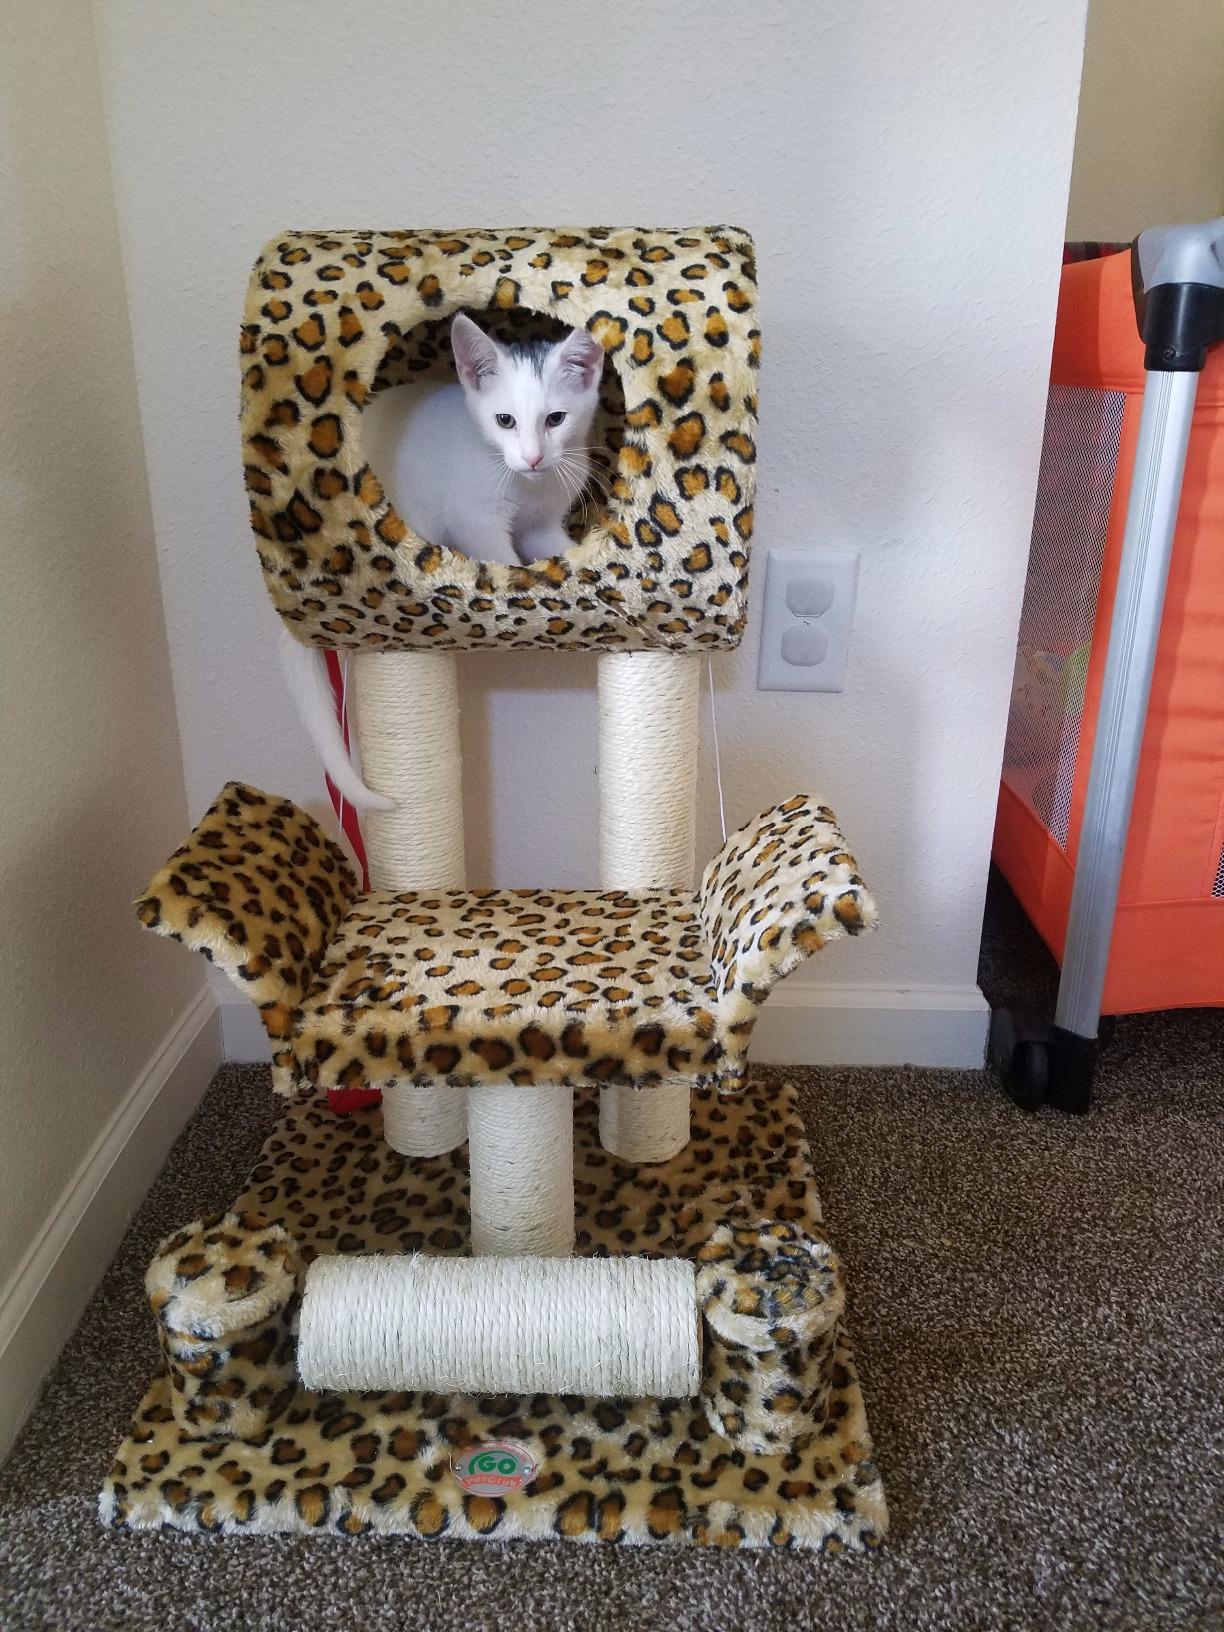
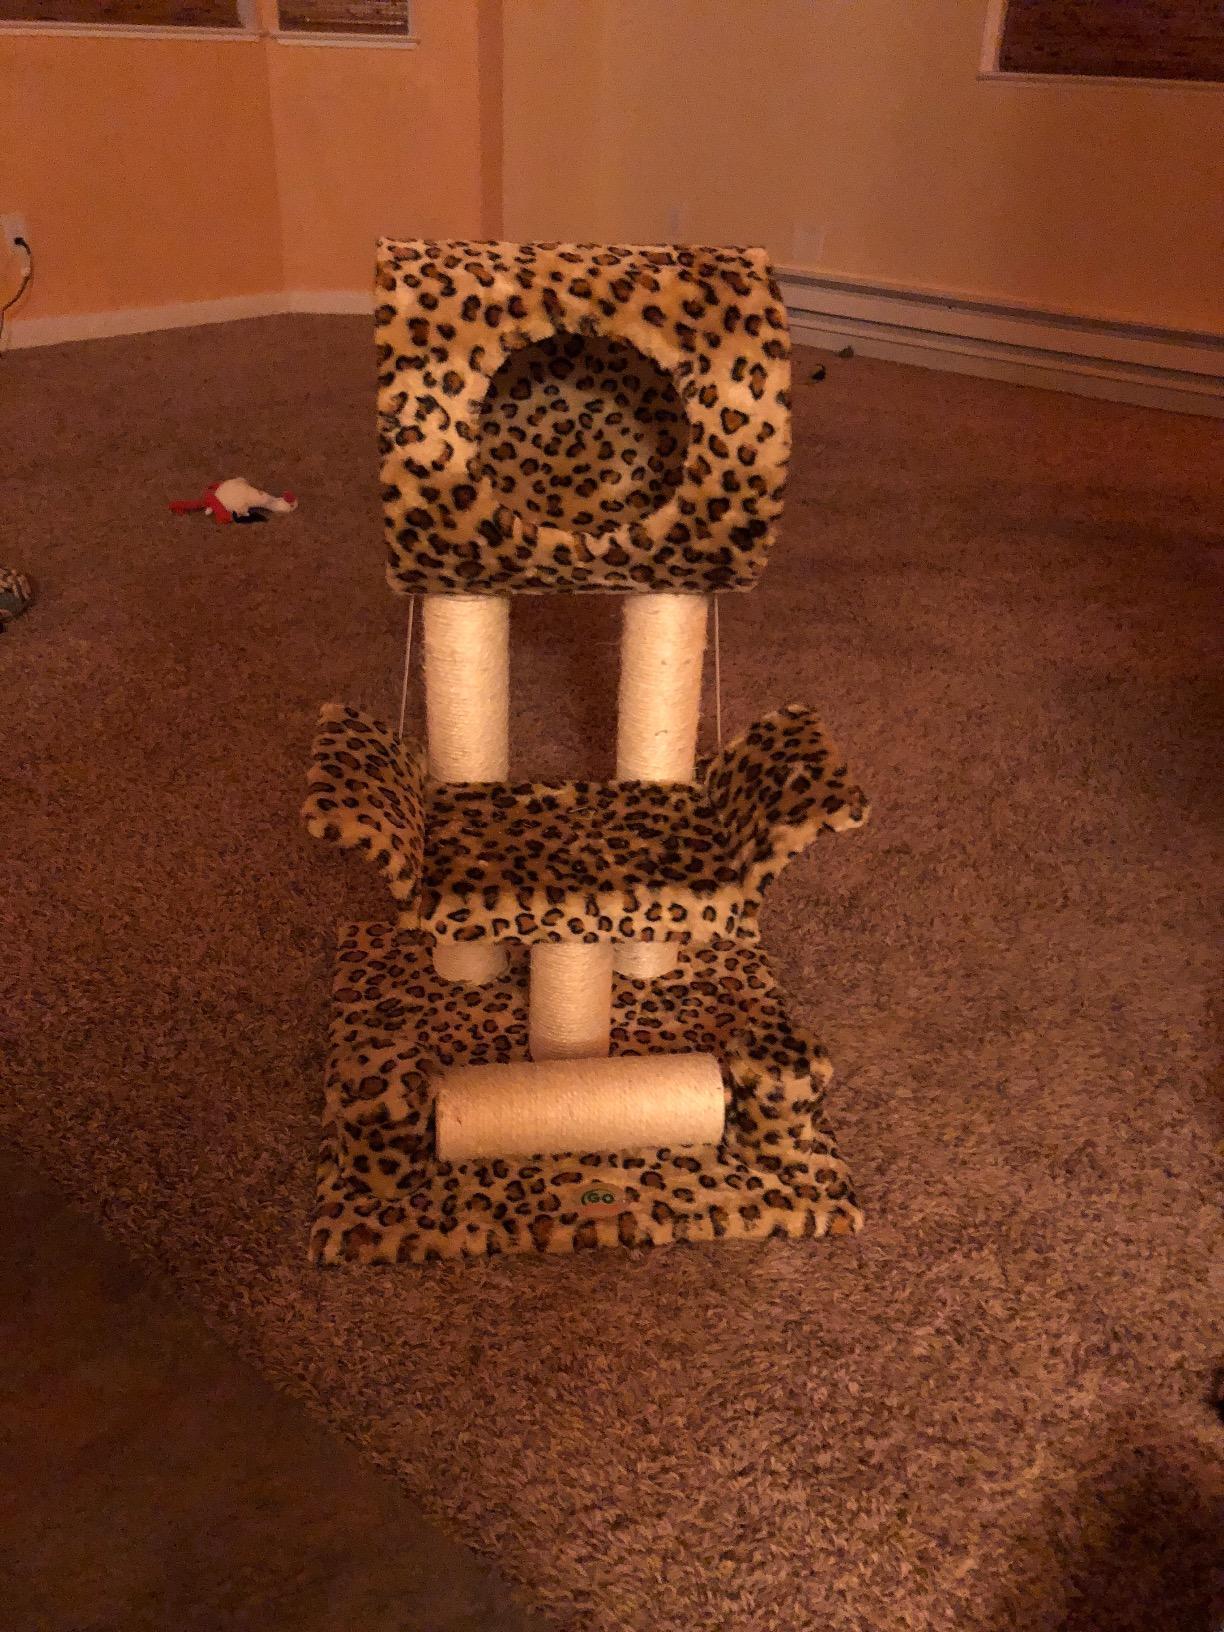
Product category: items_cat tree
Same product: yes